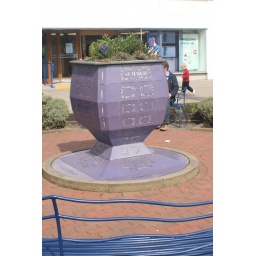
Flower beds in the main street with each of the 4 seasons engraved on them..this one is Spring